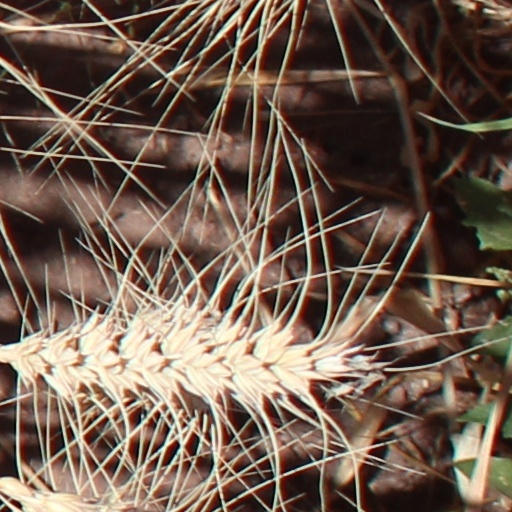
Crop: wheat